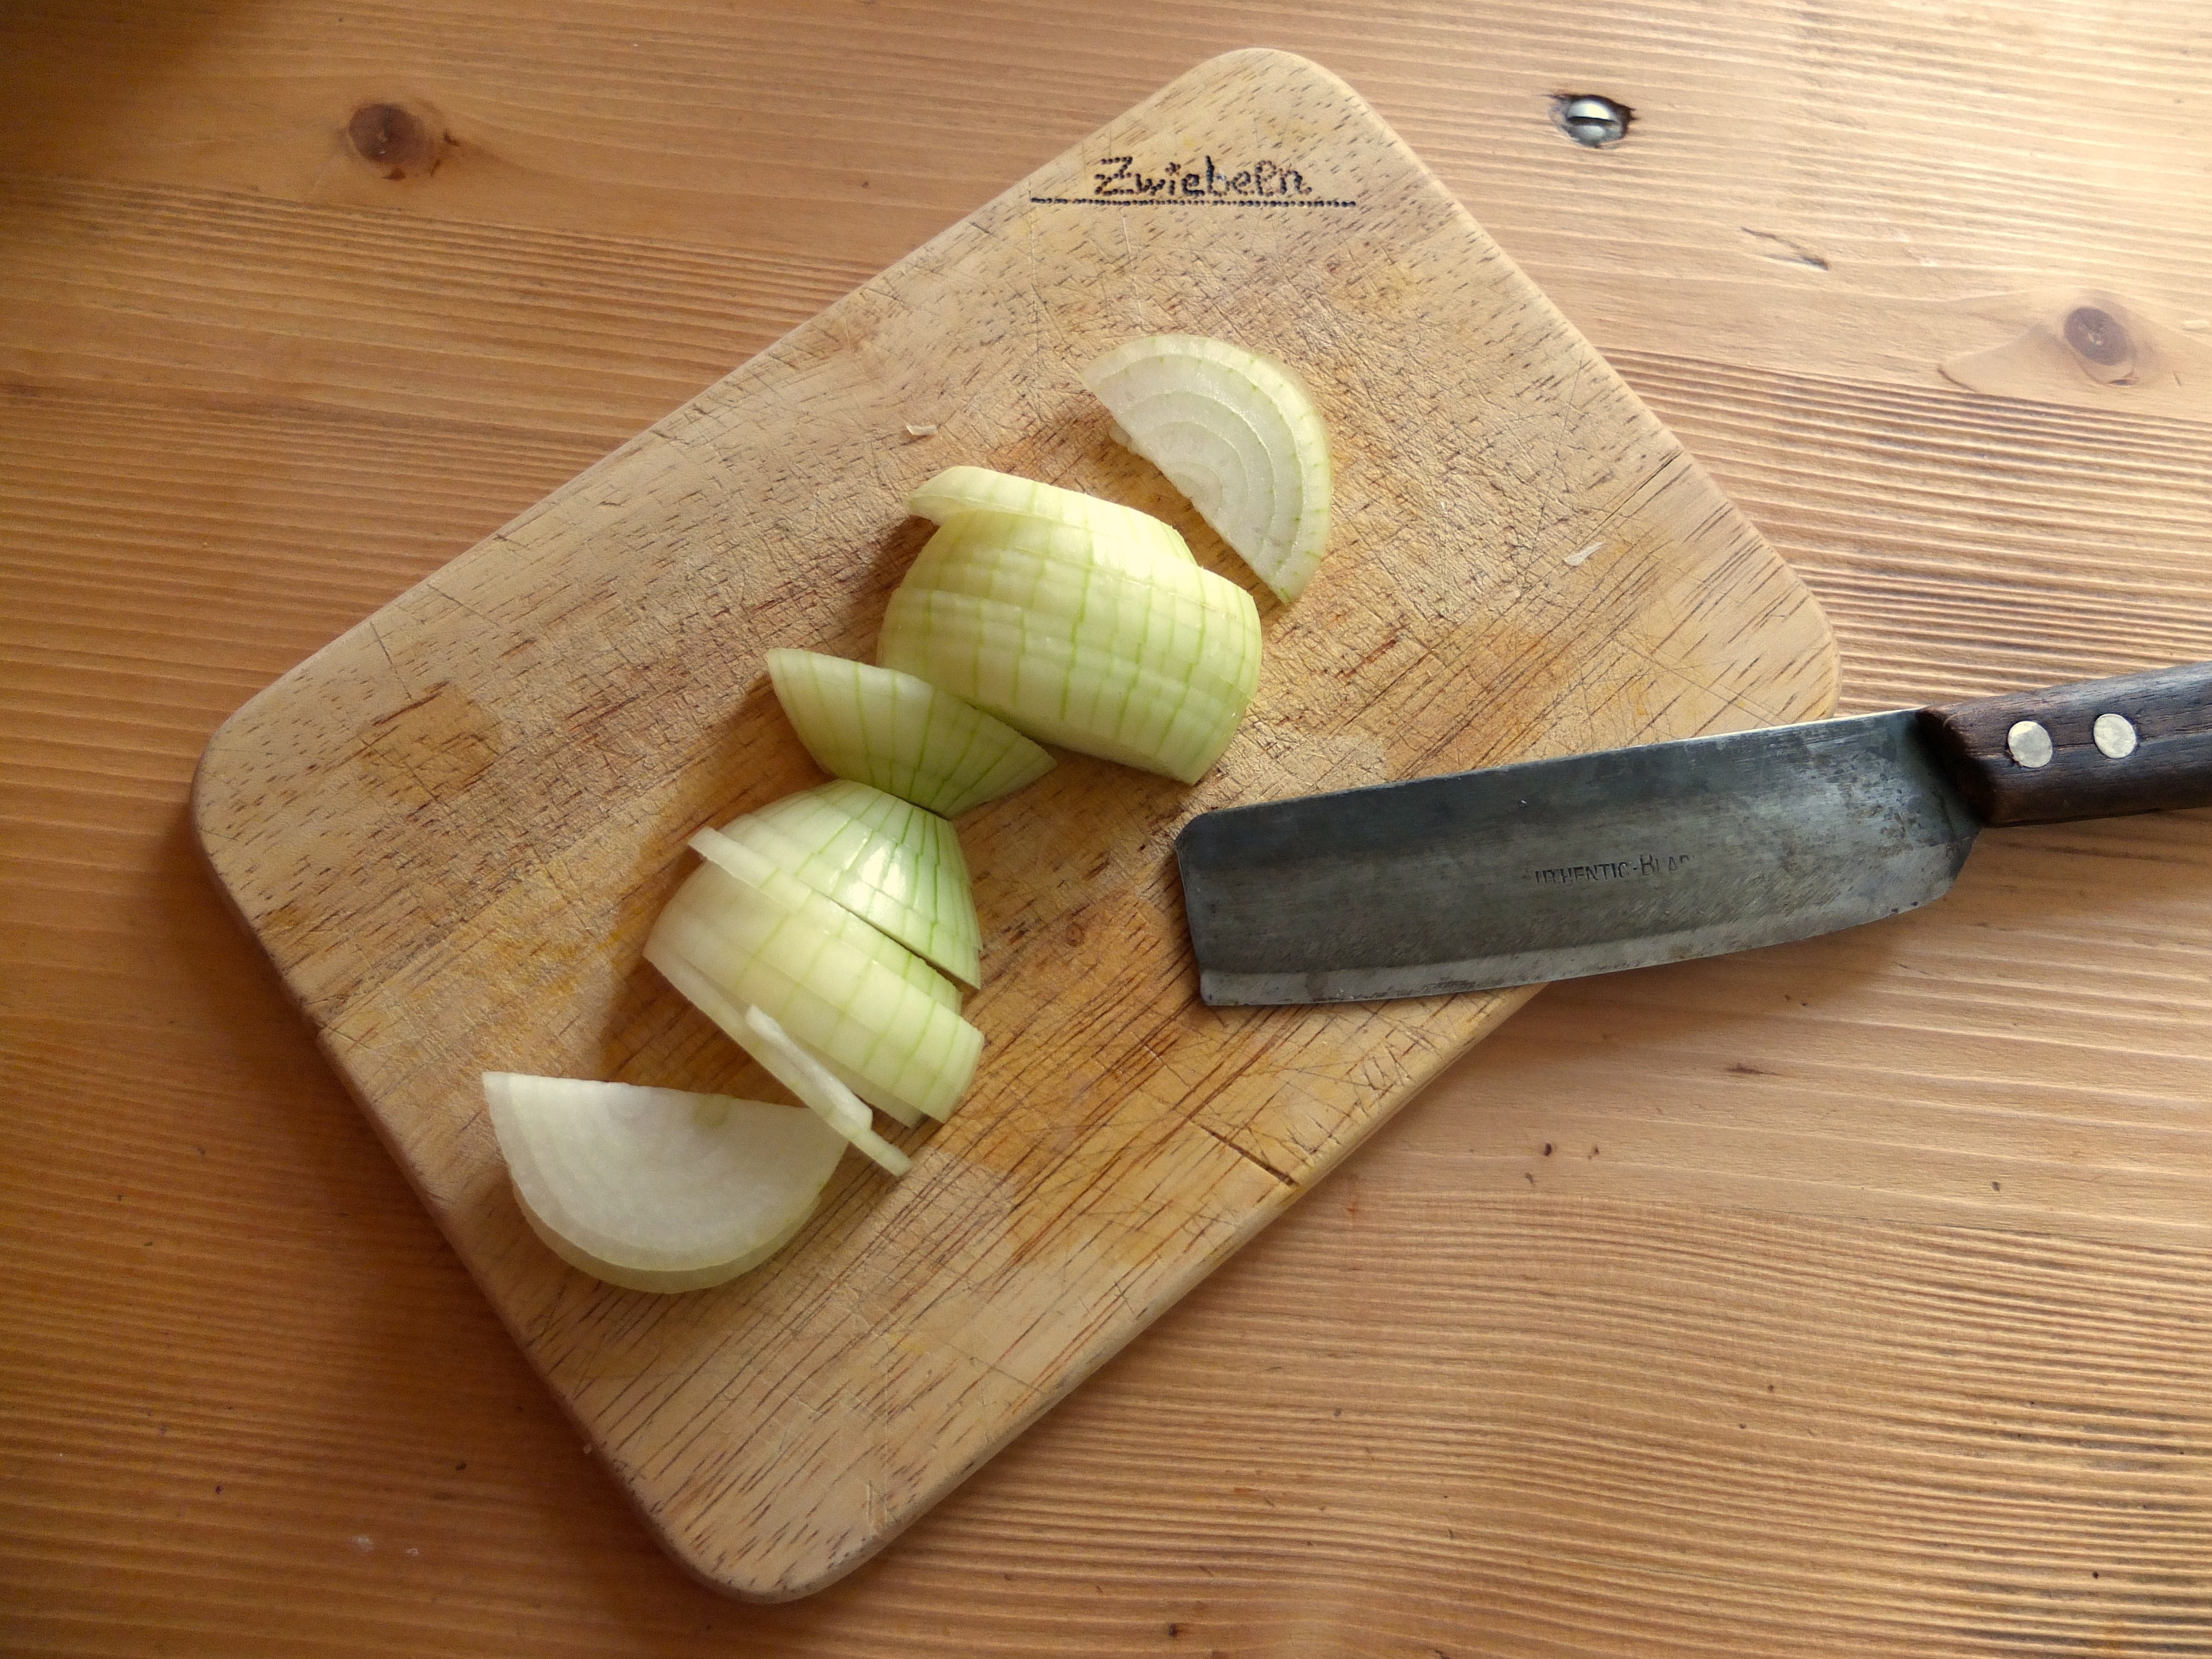
sharp, board, food, produce, vegetable, kitchen, juicy, onion, knife, cook, cut, vegetables, blade, frisch, flowering plant, onion rings, kitchen table, land plant